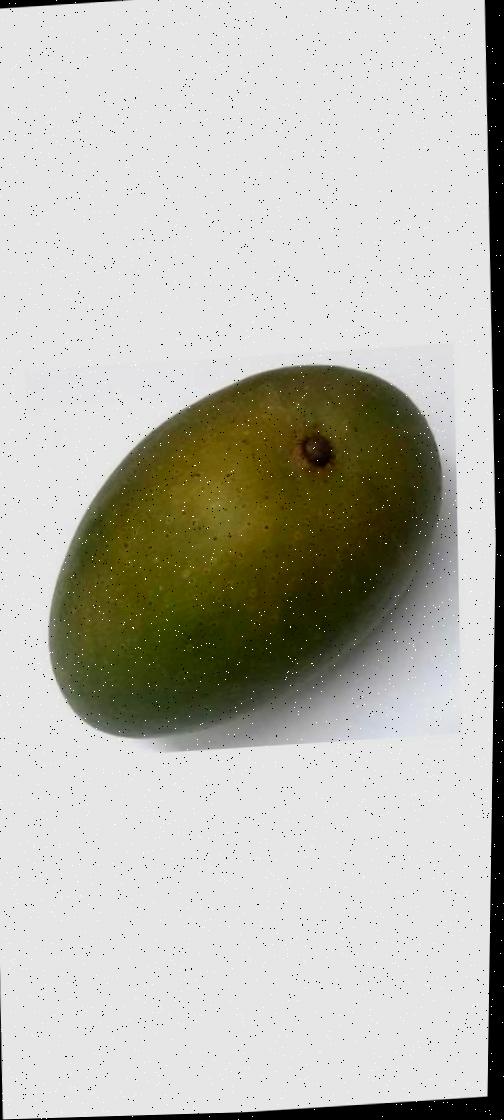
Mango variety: Ashshina Zhinuk